Puerto Rican crow

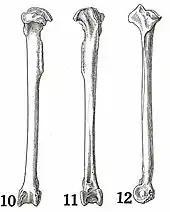
Assigned right tibiotarsus

The holotype specimen is a subfossil ulna. It was long, and lies in size between the formerly sympatric "C. leucognaphalus" with and the Hispaniolan "C. palmarum" with .